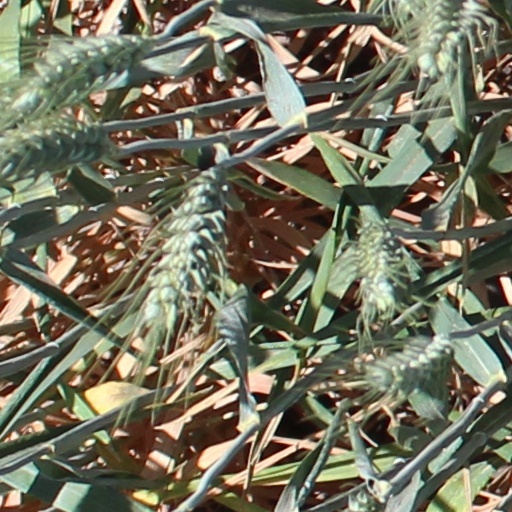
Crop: wheat